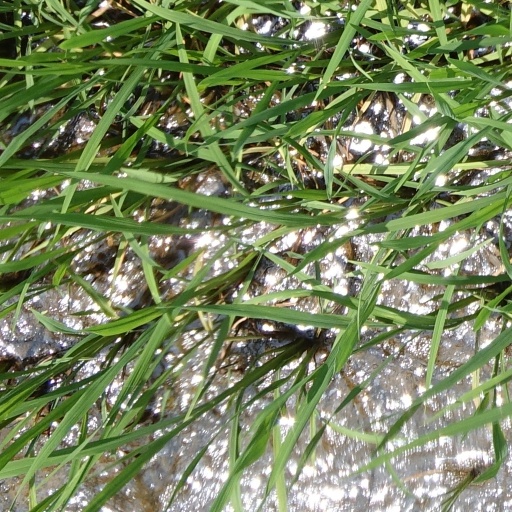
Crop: rice